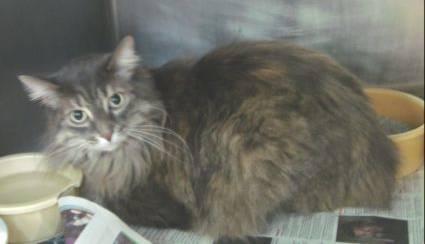
cat